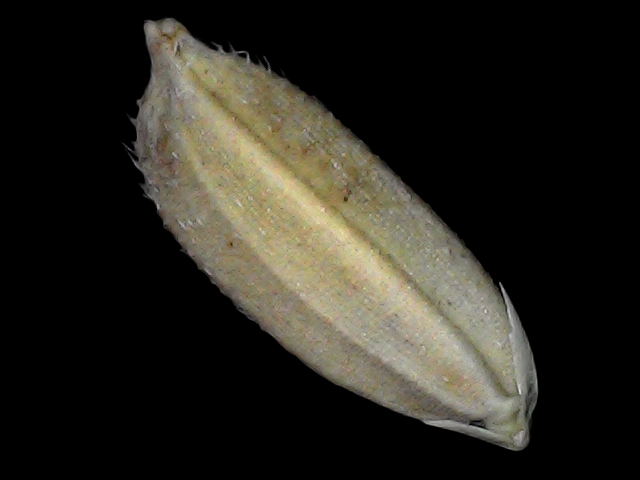
Rice variety: Br22